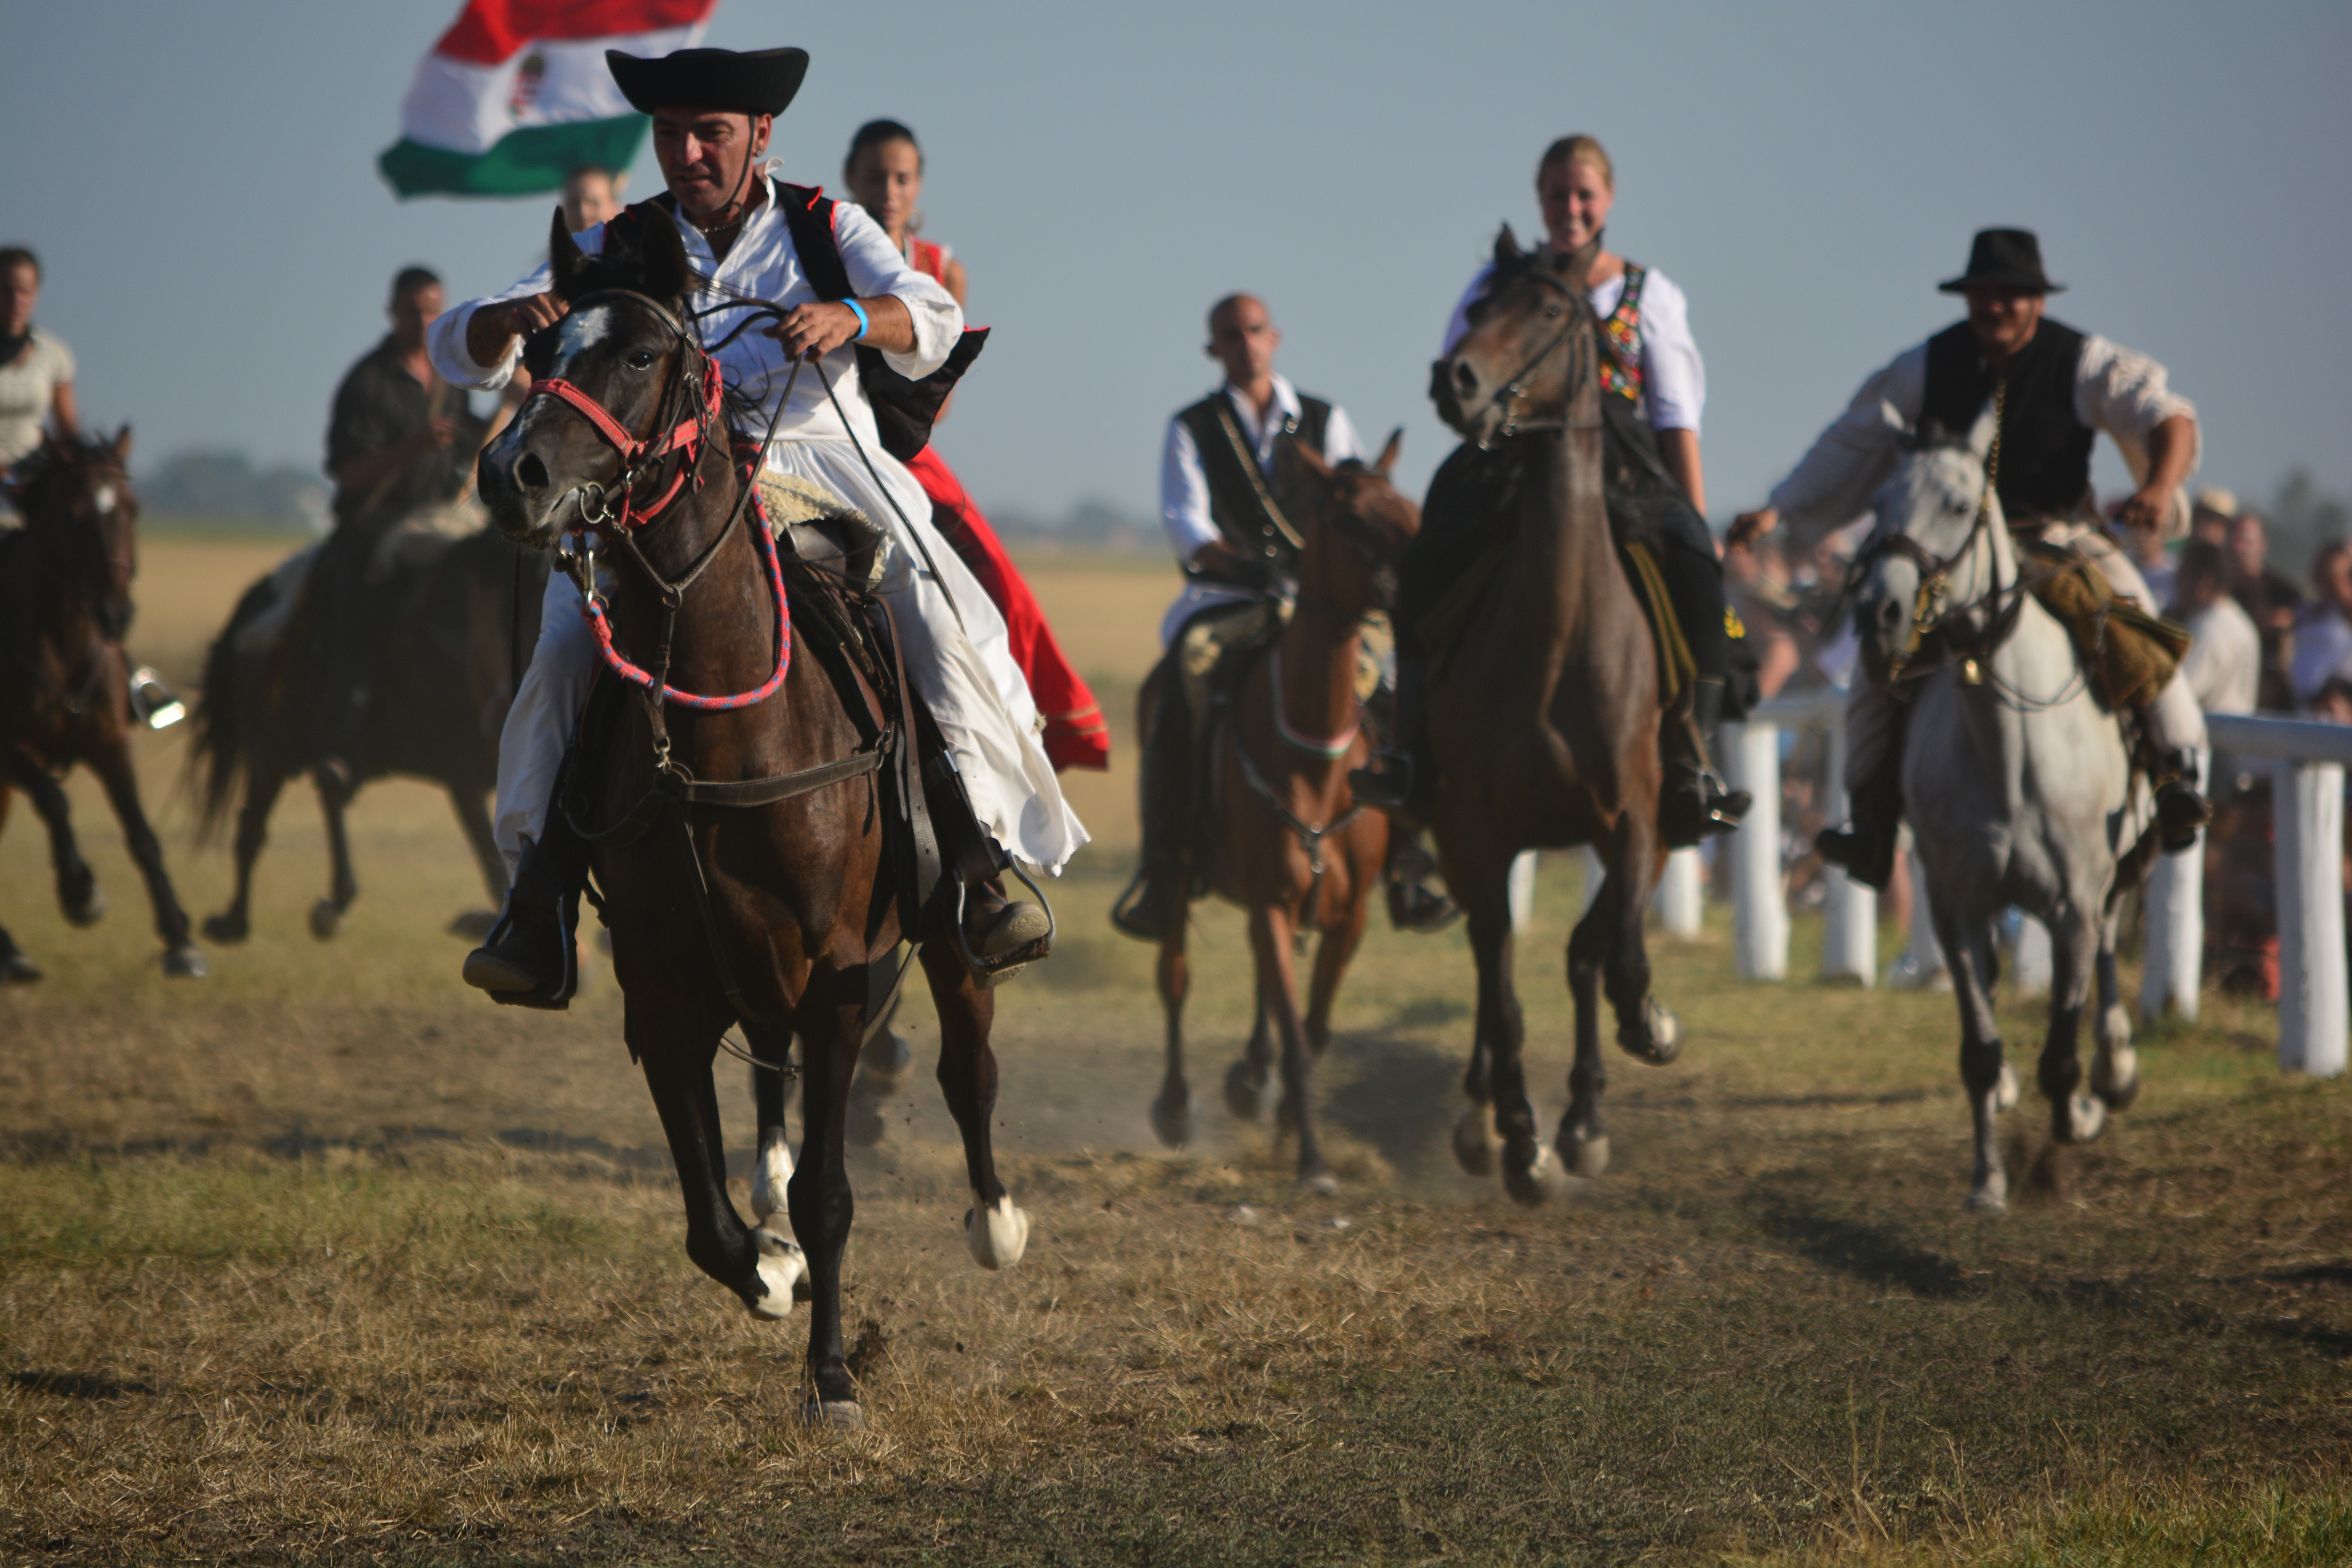
sports, racing, culture, jockey, tradition, riders, hungarian, rodeo, western riding, equestrianism, pack animal, barrel racing, animal sports, equestrian sport, reining, endurance riding